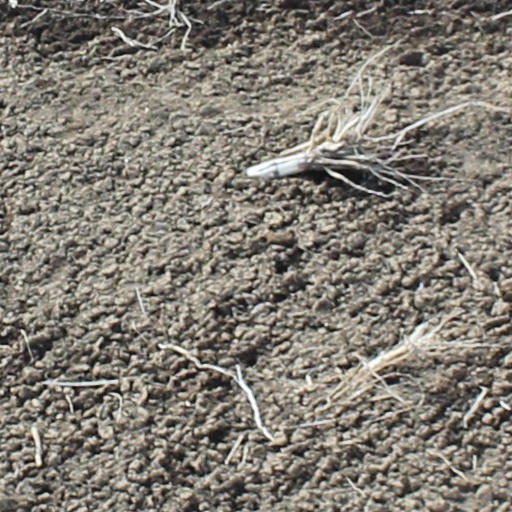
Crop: wheat